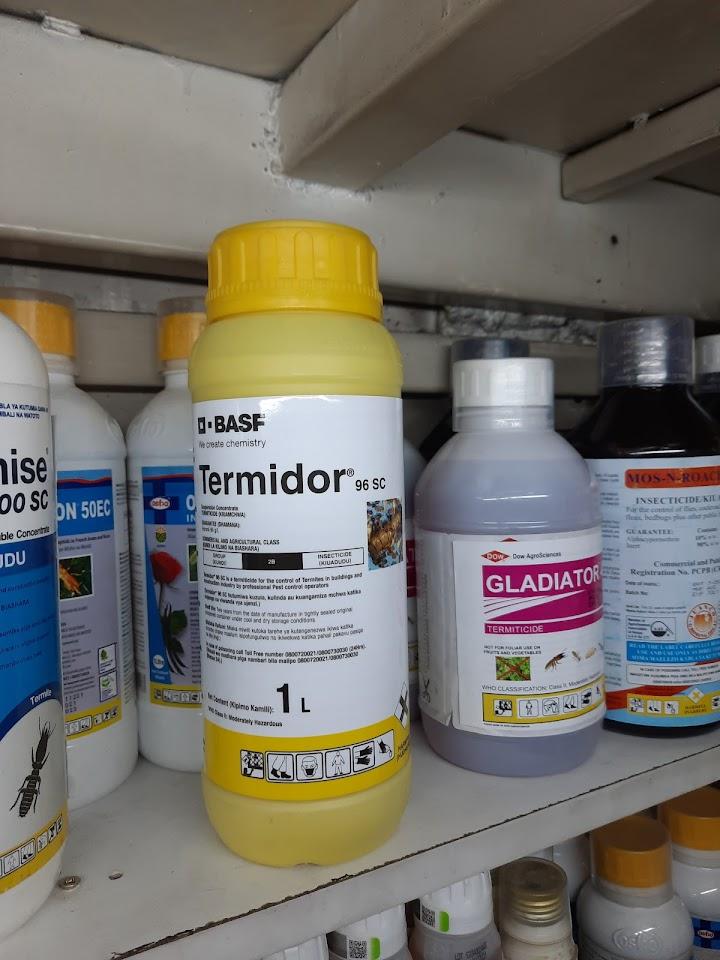
Eneo maalumu lenye mkusanyiko wa bidhaa za dawa za shamba zilizohifadhiwa kwenye vifungashio maalumu, ambapo dawa hizi zimewekwa katika vifungashio hivi vya plastiki kwa lengo la kuhifadhi dawa hizi ili ziweze kukaa muda mrefu bila kuharibika.